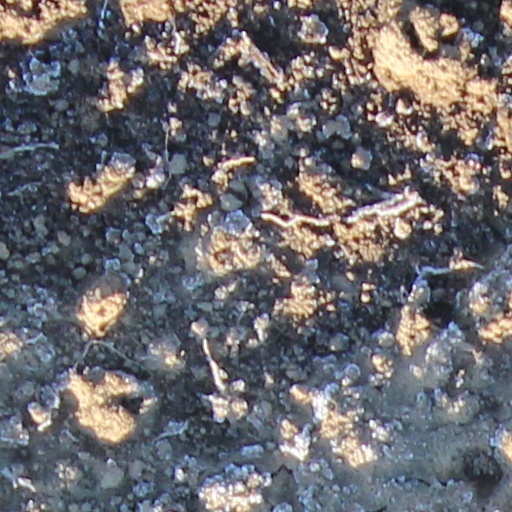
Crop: wheat